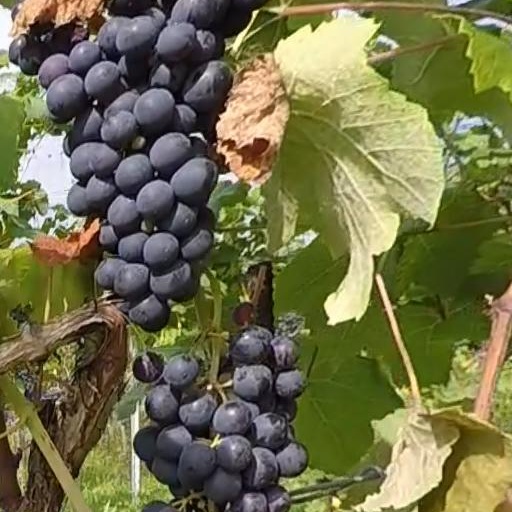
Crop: grape